Robert Watson Willis

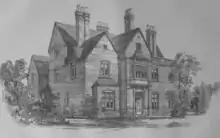
Hinxton House

Willis was the son of eminent Scottish physician Robert Willis. He married Helen Graham, elder sister of his colleague and teammate Robert Graham (also a stockbroker and volunteer fire brigade captain at Hampton upon Thames, where he lived, and father of the writer Winifred Graham) on 28 August 1867. The family later lived in Hinxton House, East Sheen, whose name reflected the village of Hinxton, Cambridgeshire, where Helen spent her childhood. The house was built for the family shortly before 1877.